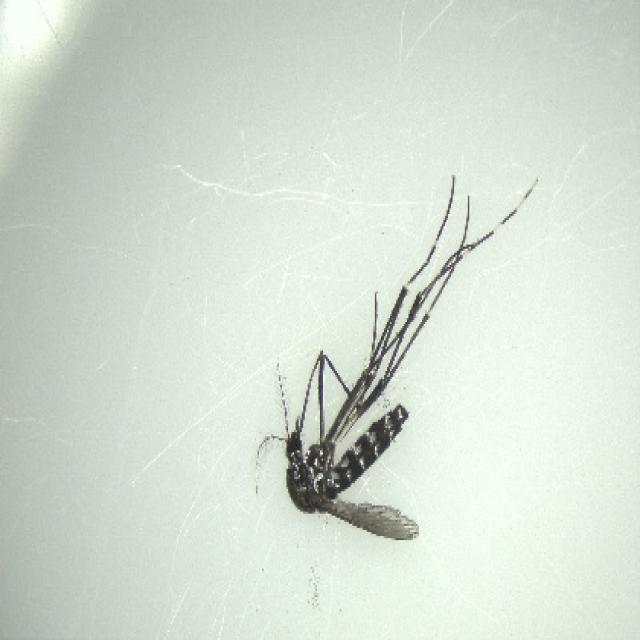
Species: aedes_albopictus